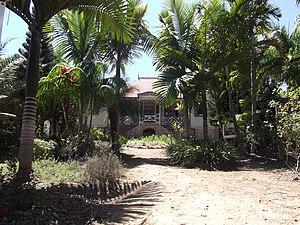
La maison Célières, Faubourg Blanchot, Nouméa, Nouvelle-Calédonie
Nouméa, principale ville portuaire de Nouvelle-Calédonie, est le chef-lieu de cette collectivité d'outre-mer française au statut spécifique et de la Province Sud, située sur une presqu'île de la côte sud-ouest de la Grande Terre.
La maison Célières est un monument historique situé à Nouméa, en Nouvelle-Calédonie.
La liste qui suit présente les édifices de la ville de Nouméa protégés au titre des monuments historiques et répertoriés dans la base de la province Sud de la Nouvelle-Calédonie.